Rising (Stargate Atlantis)

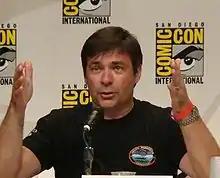
Director Martin Wood at Comic Con 2007

"Rising" is "Stargate Atlantis" strongest episode of the series, with a 3.2 on the Nielsen ratings.